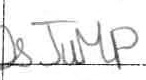
Label: jump